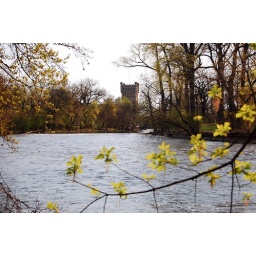
tower by the river